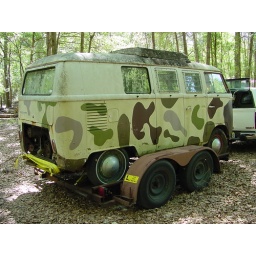
North Florida early bus rescue. Pulling 2 split window Westfalia campers out of a wooded yard in north Florida.